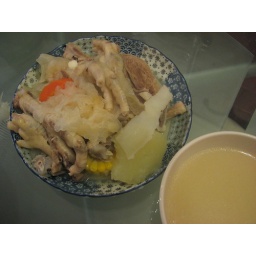
Warning: pic of chicken feet, don't enlarge if you're disgusted by the idea of eating chicken feet.